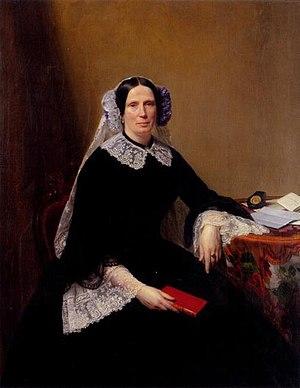
Portrait de la princesse Marianne d'Orange-Nassau (1810-1883) divorcée du prince Albert de Prusse (1809-1872) en 1849, peint dans sa cinquantième année.
Wilhelmine Frédérique Louise Charlotte Marianne d'Orange-Nassau, née le 3 mai 1810 à Berlin et morte le 29 mai 1883 au château de Reinhartshausen, près d'Erbach, est une princesse des Pays-Bas et de Prusse qui frappa ses contemporains par son mode de vie peu conventionnel.